Iván Arenas

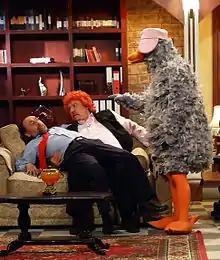
The three main characters of the show; Professor Rossa, Guru guru, and Don Carter.

Professor Rossa transcended time, after in 1984 he reached his own television space, this time on Channel 13, with "El mundo del Profesor Rossa", a program that lasted more than eighteen years. In the first seasons, Professor Rossa interacted with "Uncle Valentín" (Valentín Trujillo), explaining topics about nature, while he listened, made comments, and incorporated musical accompaniment. Some time later, Professor Rossa discovered a secret passageway inside his own house, which connected him to a subway, a place to which the program moved for a few more seasons, leaving the first set. More characters were also incorporated, giving increasing relevance to comedy, in parallel to educational content. In it, "Professor Rossa" sought to teach viewers (children and their families) interesting features of the animal world, for which he drew pictures, presented pieces of documentaries, and traveled to places where he could observe flora and fauna, or also the culture of other countries. The humorous touch of the program gradually increased over time with the incorporation in 1985 of "Guru-Guru" (Francisco Ossa and later Claudio Moreno), and then in 1991 with "Don Carter" (Juan Alcayaga), the postman. The program became a classic on Chilean television and marked generations of children and young people in the 80's and 90's.